Supreme Military Council (Syria)

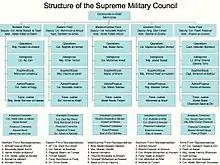
Structure of the SMC by late 2013

On 7 December 2012, 260 rebel commanders from all over Syria agreed to a unified command structure of the Free Syrian Army. The participants elected a 30-member Supreme Military Council, which then selected Brigadier General Salim Idris as Chief of Staff. The 30 members of the council were divided in groups of six, with each group representing one of five fronts: Southern (Daraa, Damascus, and as-Suwayda), Western (Hama, Latakia and Tartus), Northern (Aleppo and Idlib), Eastern (Deir ez-Zor, al-Hasakah and Raqqa), and Central (Homs and al-Rastan). The council was created with the backing of western powers and many Arab states as a vehicle to finance and arm rebel groups.